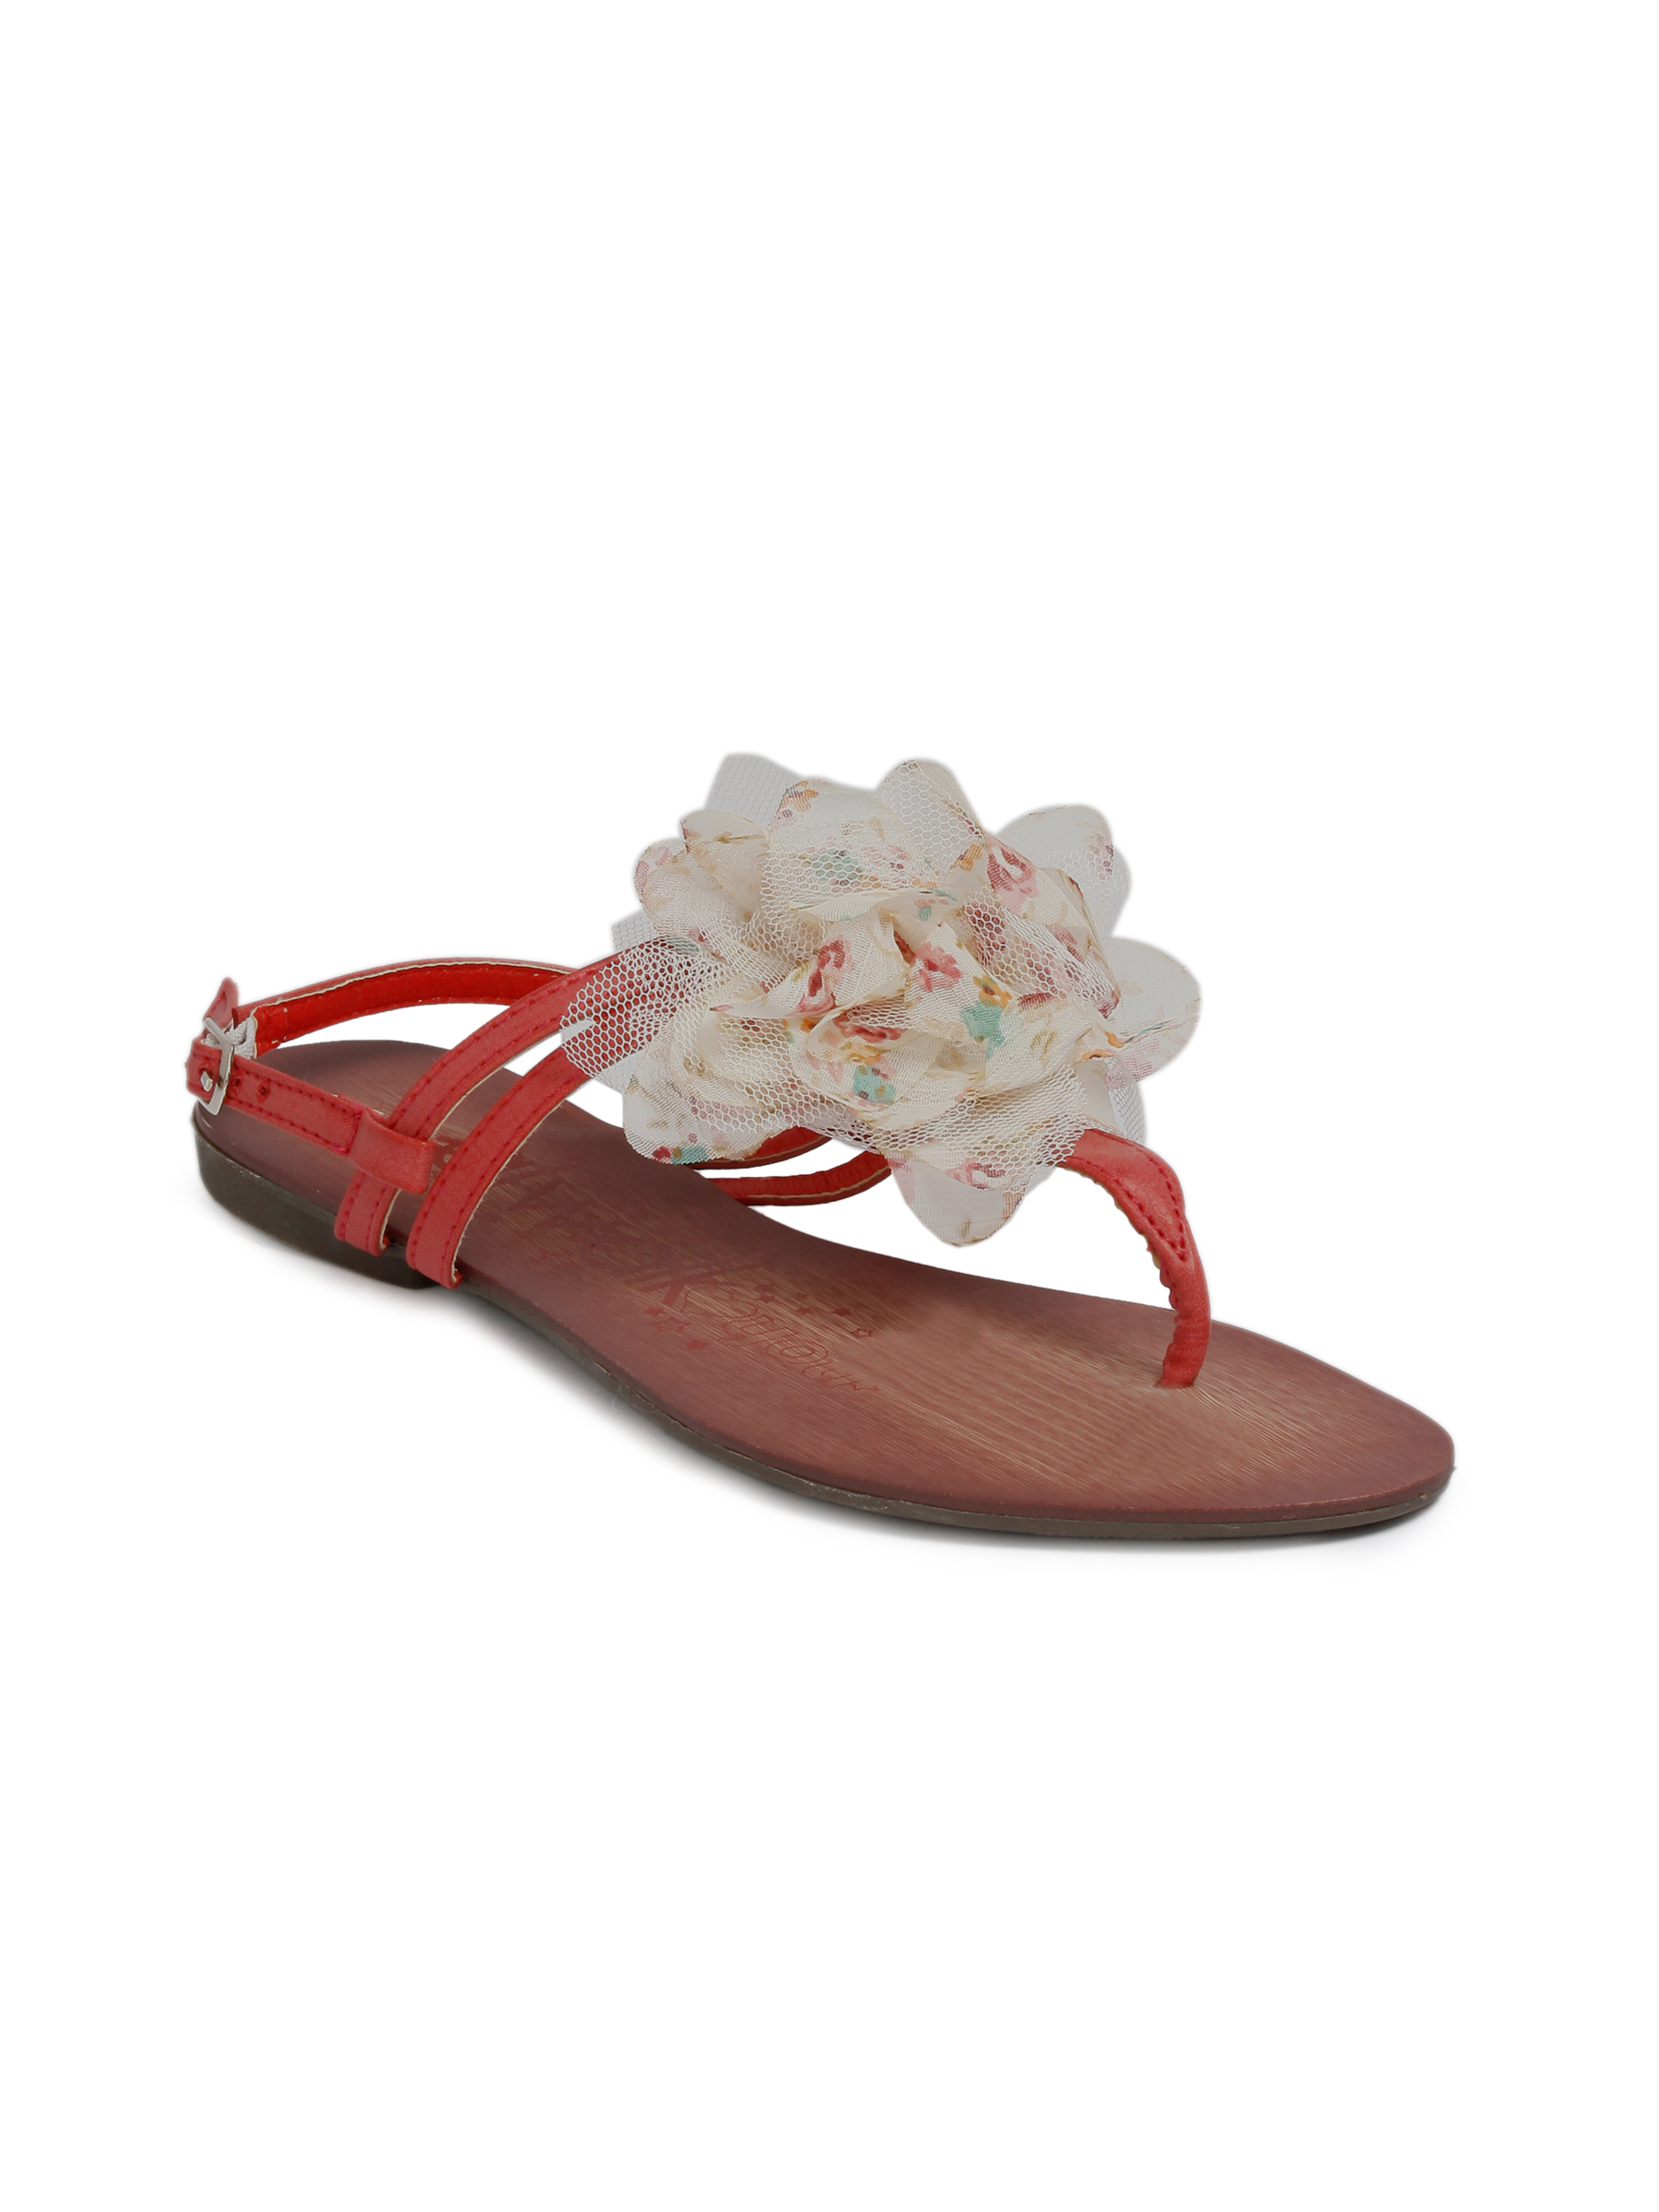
Catwalk Women Casual Red Flats
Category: Footwear / Shoes / Heels
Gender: Women
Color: Red
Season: Winter 2015
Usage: Casual